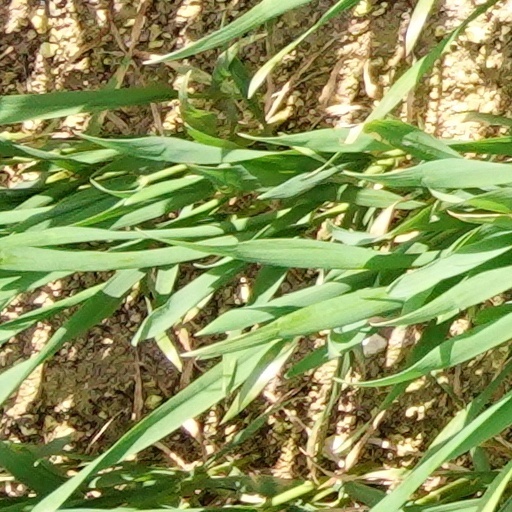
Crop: wheat